Josiah Ogden Hoffman

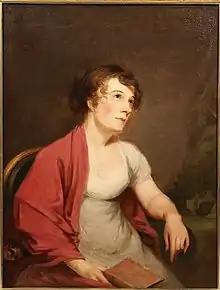
Maria Fenno Hoffman, portrait by Thomas Sully

Hoffman was a member of the New York State Assembly (New York Co.) in 1791, 1792, 1792–93, 1794, 1795. He was New York Attorney General from 1795 to 1802, and was also a member of the State Assembly in 1796–97.